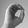
ASL letter: O